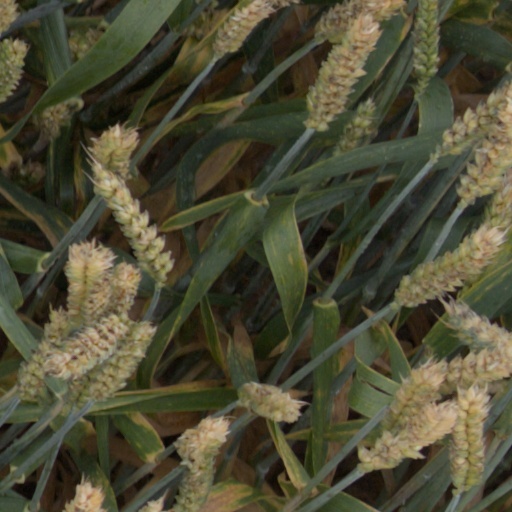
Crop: wheat